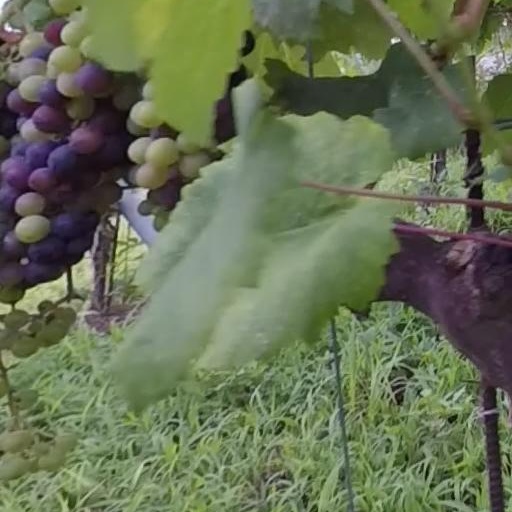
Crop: grape